Organ landscape of East Frisia

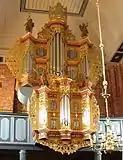

With more than 90 important organs from six centuries, the Organ landscape East Frisia is one of the richest organ landscapes in the world. The term organ landscape alone refers to the historically determined regional characteristics of the organs. 60 of the East Frisian organs date from before 1850. In addition, there are 15 historical Prospekt, behind which new Werke are installed. While Dutch organ building was influential for East Frisia in the 15th and 16th centuries, influences from Hamburg and Westphalia were added in the 17th and 18th centuries. East Frisian organ building in the 19th century was conservative until around 1870 and created instruments according to Baroque building principles. As relatively few new organs were built between 1870 and 1950, many historical instruments were preserved. Almost all of the original instruments have been restored in an exemplary manner over the last 50 years, bringing them back to their original sound and providing impetus for restoration practice and organ building worldwide. In recent decades, the public has become increasingly aware of the value of these instruments and the organ landscape of East Frisia has been made accessible to organ builders and organists from all over the world, as well as to the general public.